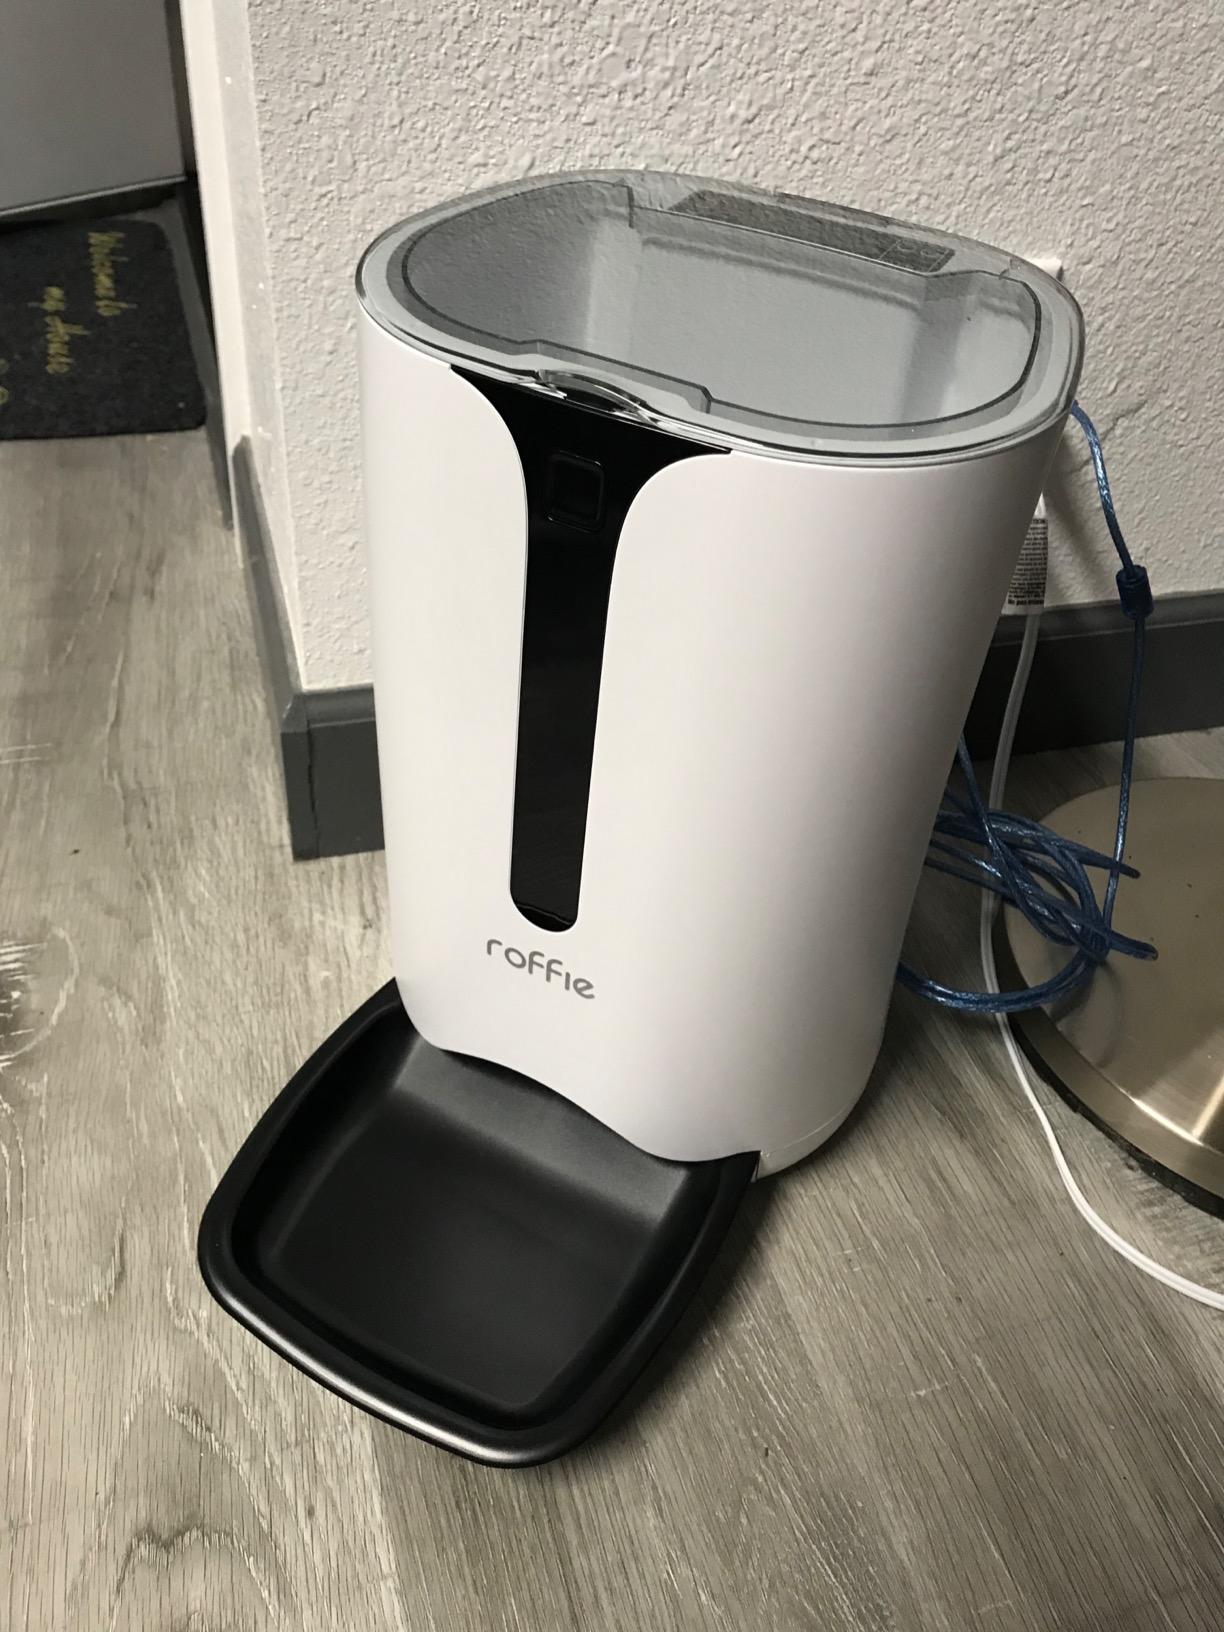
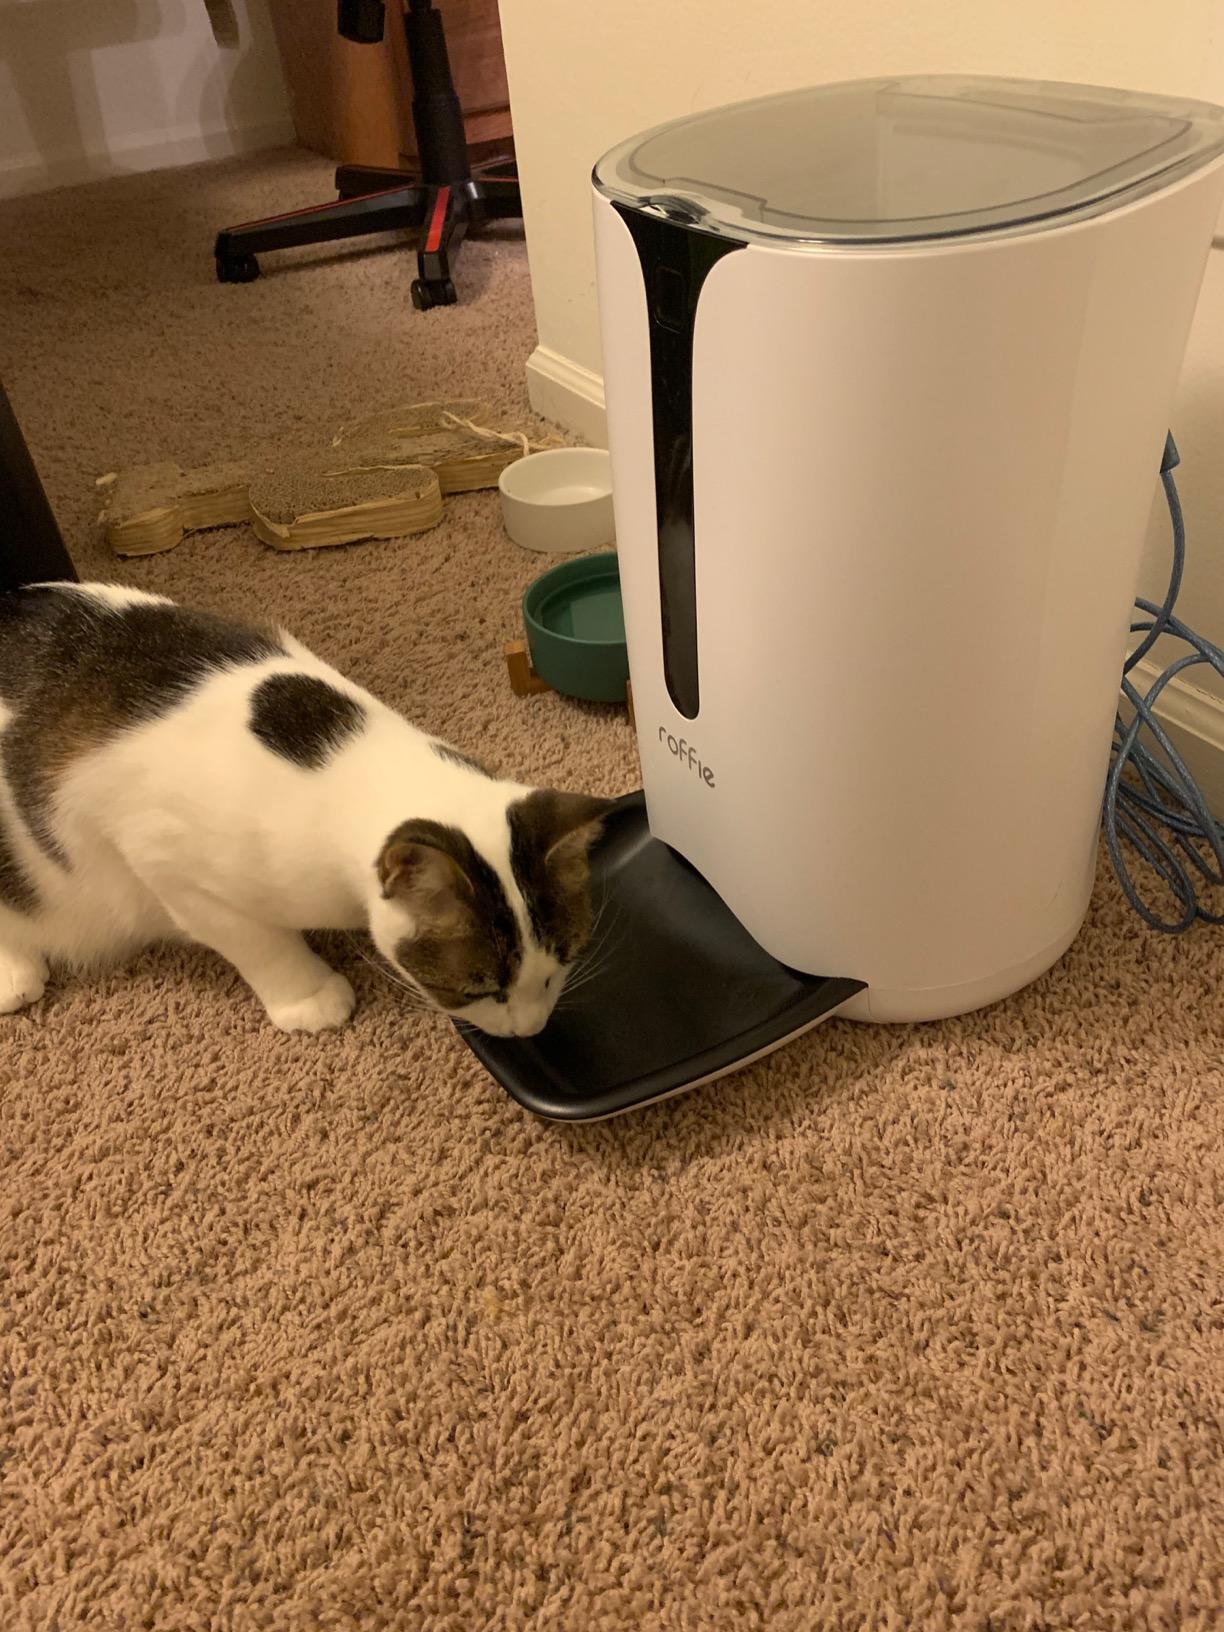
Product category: items_feeder
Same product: yes